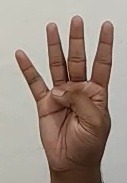
ASL sign: 4